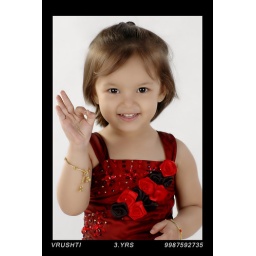
Vrushti Vora - girl in red